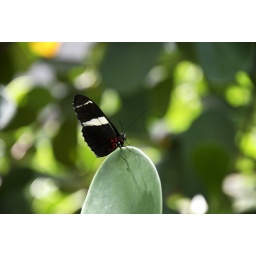
A beautiful black butterfly with white stripes found in Dallas, TX Butterfly House at Fair Park.